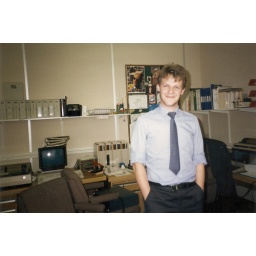
My corner of the office on the 12th floor of ICL House in Putney (LON11 as we called it)